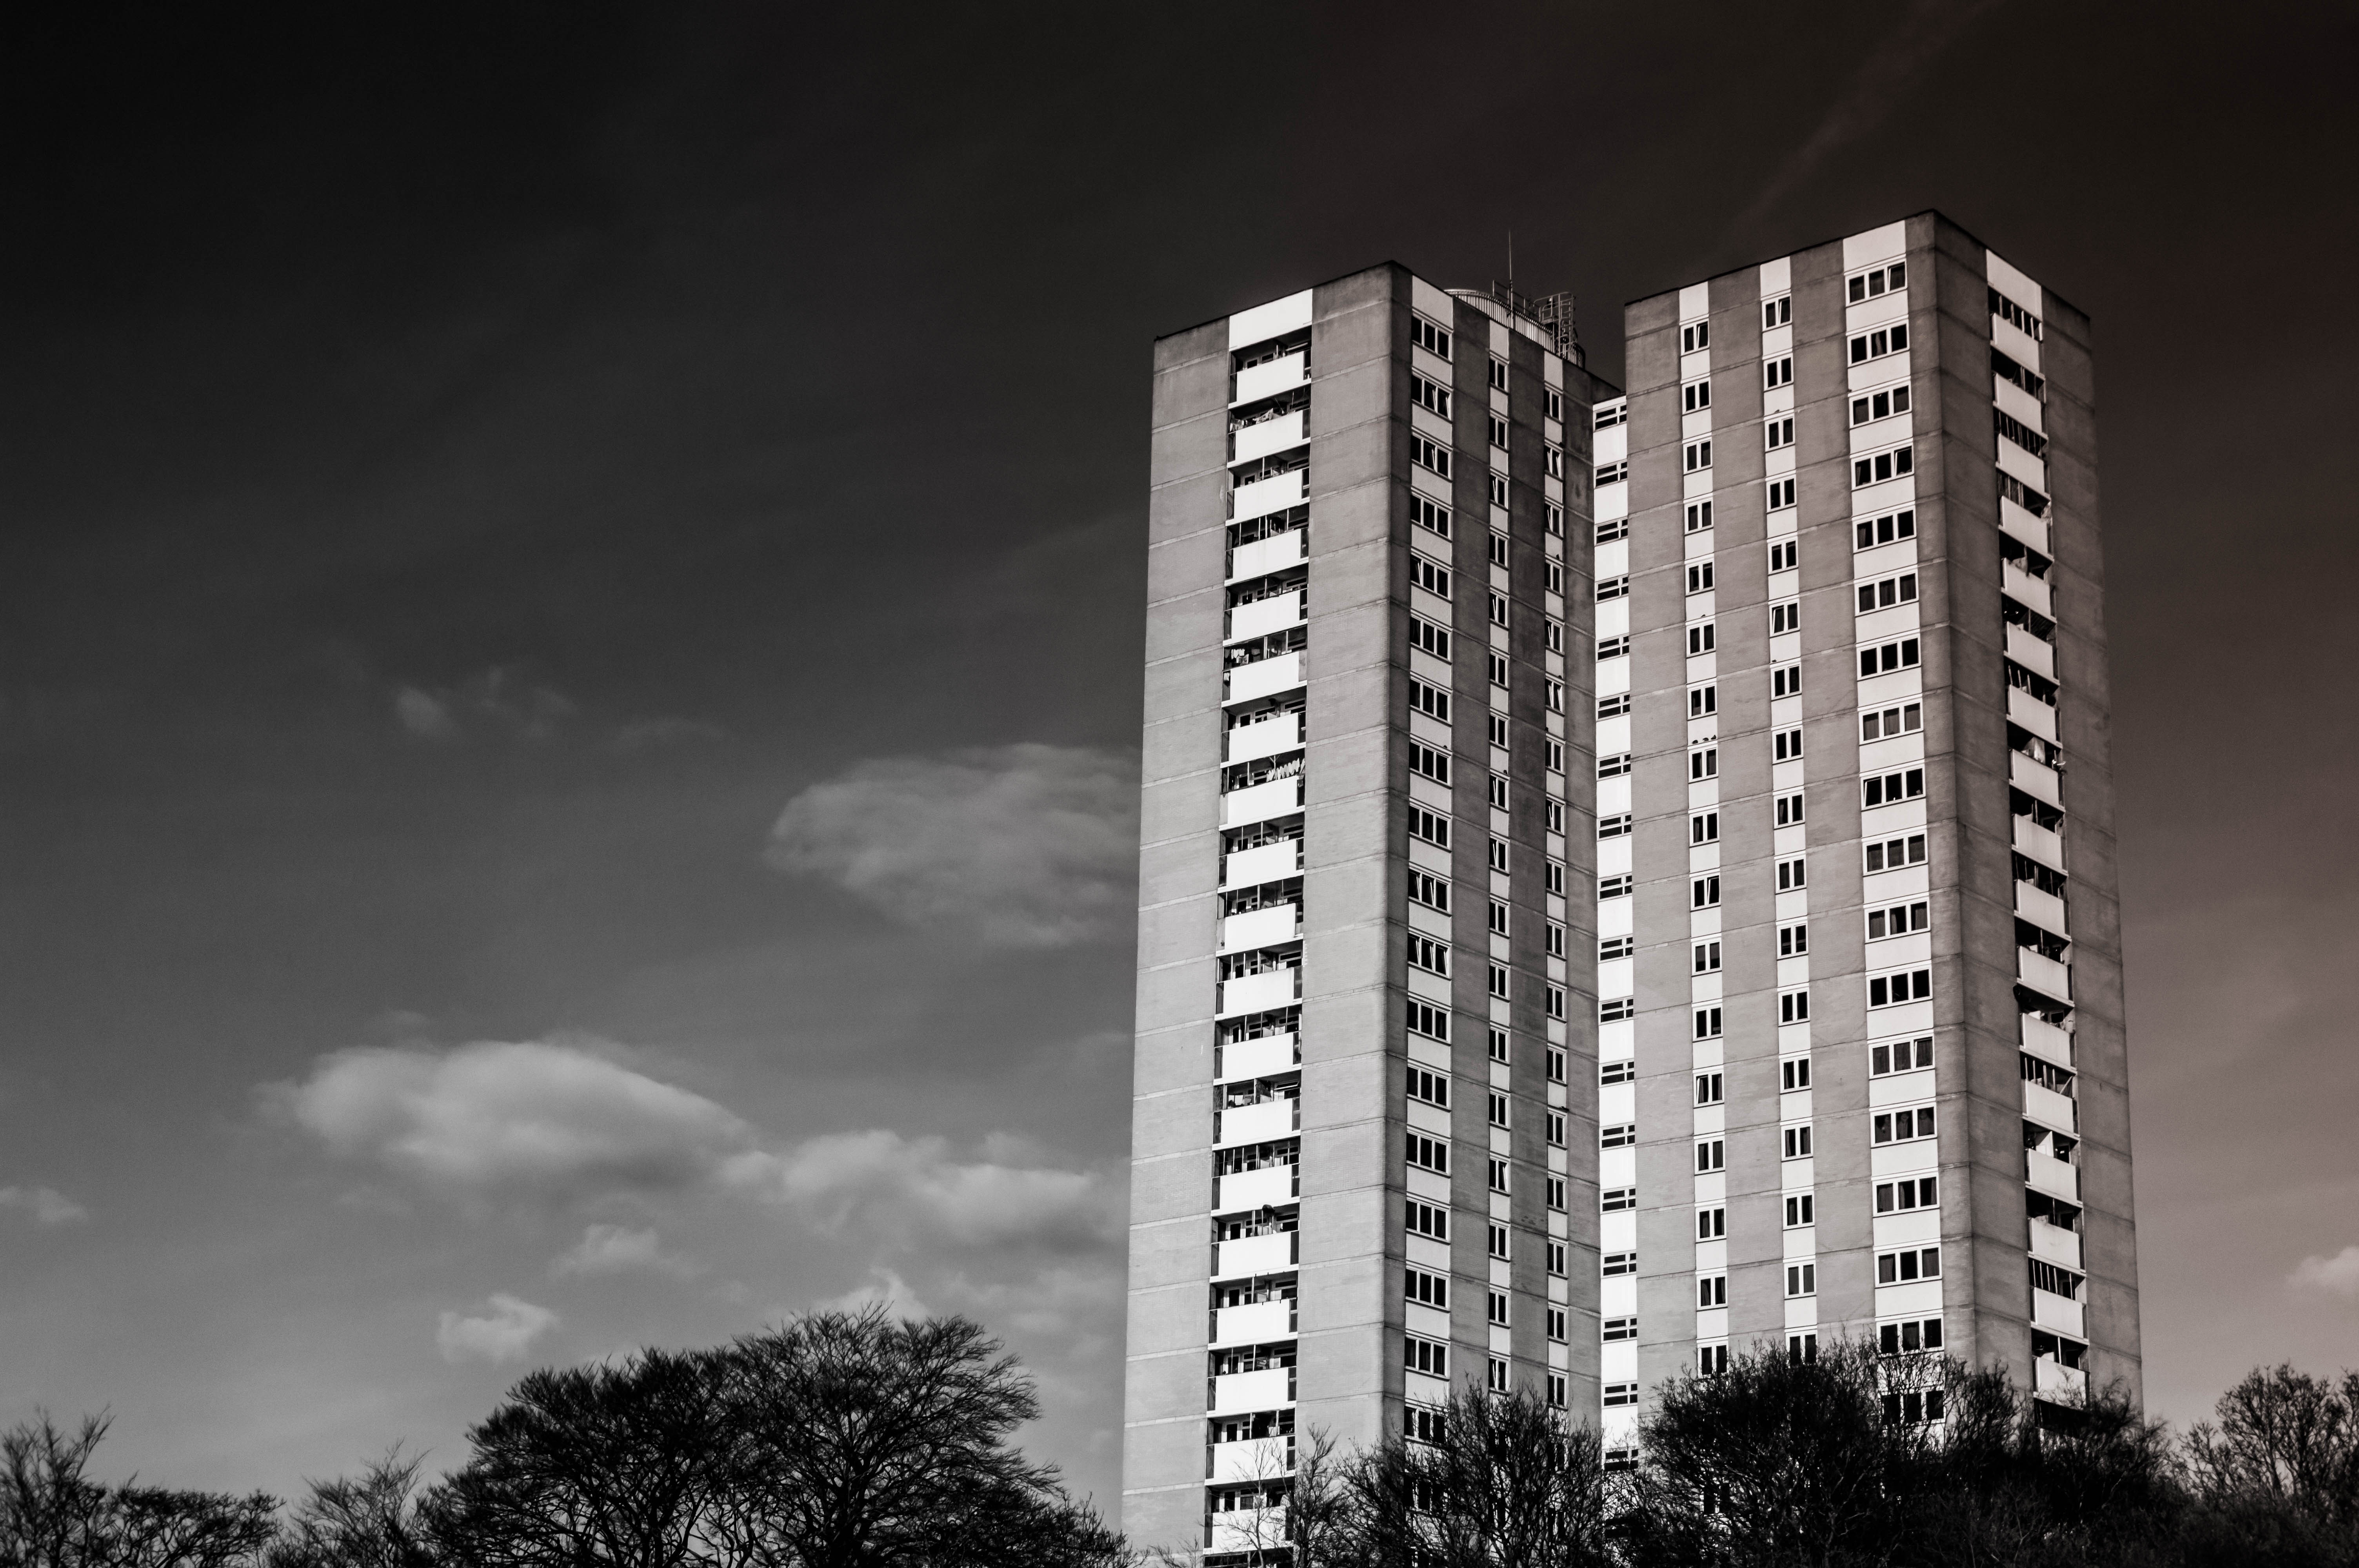
black and white, architecture, sky, white, skyscraper, cityscape, line, tower, monochrome, tower block, symmetry, shape, metropolis, monochrome photography